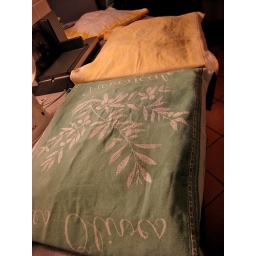
Baking Dresdner Christstollen:Once again cover all Stollen with kitchen towels and let them rise again over night.